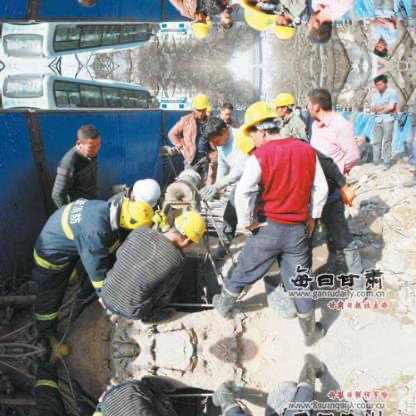
Objects in the image:
label: helmet
label: helmet
label: helmet
label: helmet
label: helmet
label: helmet
label: head
label: head
label: head
label: head
label: head
label: helmet
label: helmet
label: helmet
label: head
label: head
label: head
label: head
label: head